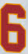
Number: 6